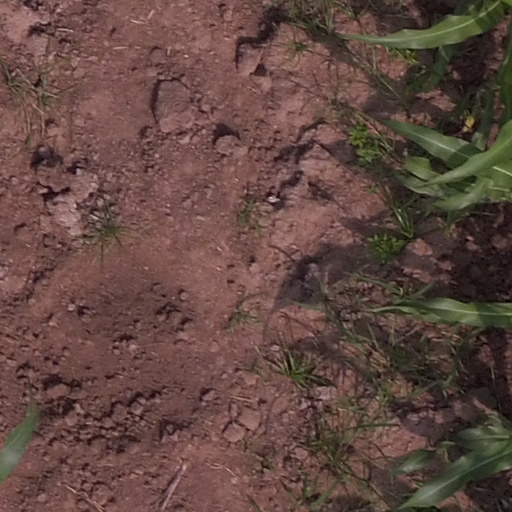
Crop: maize; corn